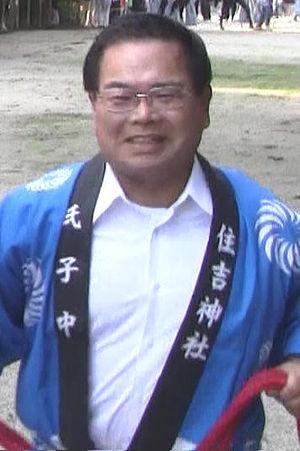
Cette liste des députés de la 48ᵉ législature de la Chambre des représentants du Japon indique les « représentants » ou « député » élus à la Chambre des représentants du Japon à la suite des élections législatives japonaises de 2017.